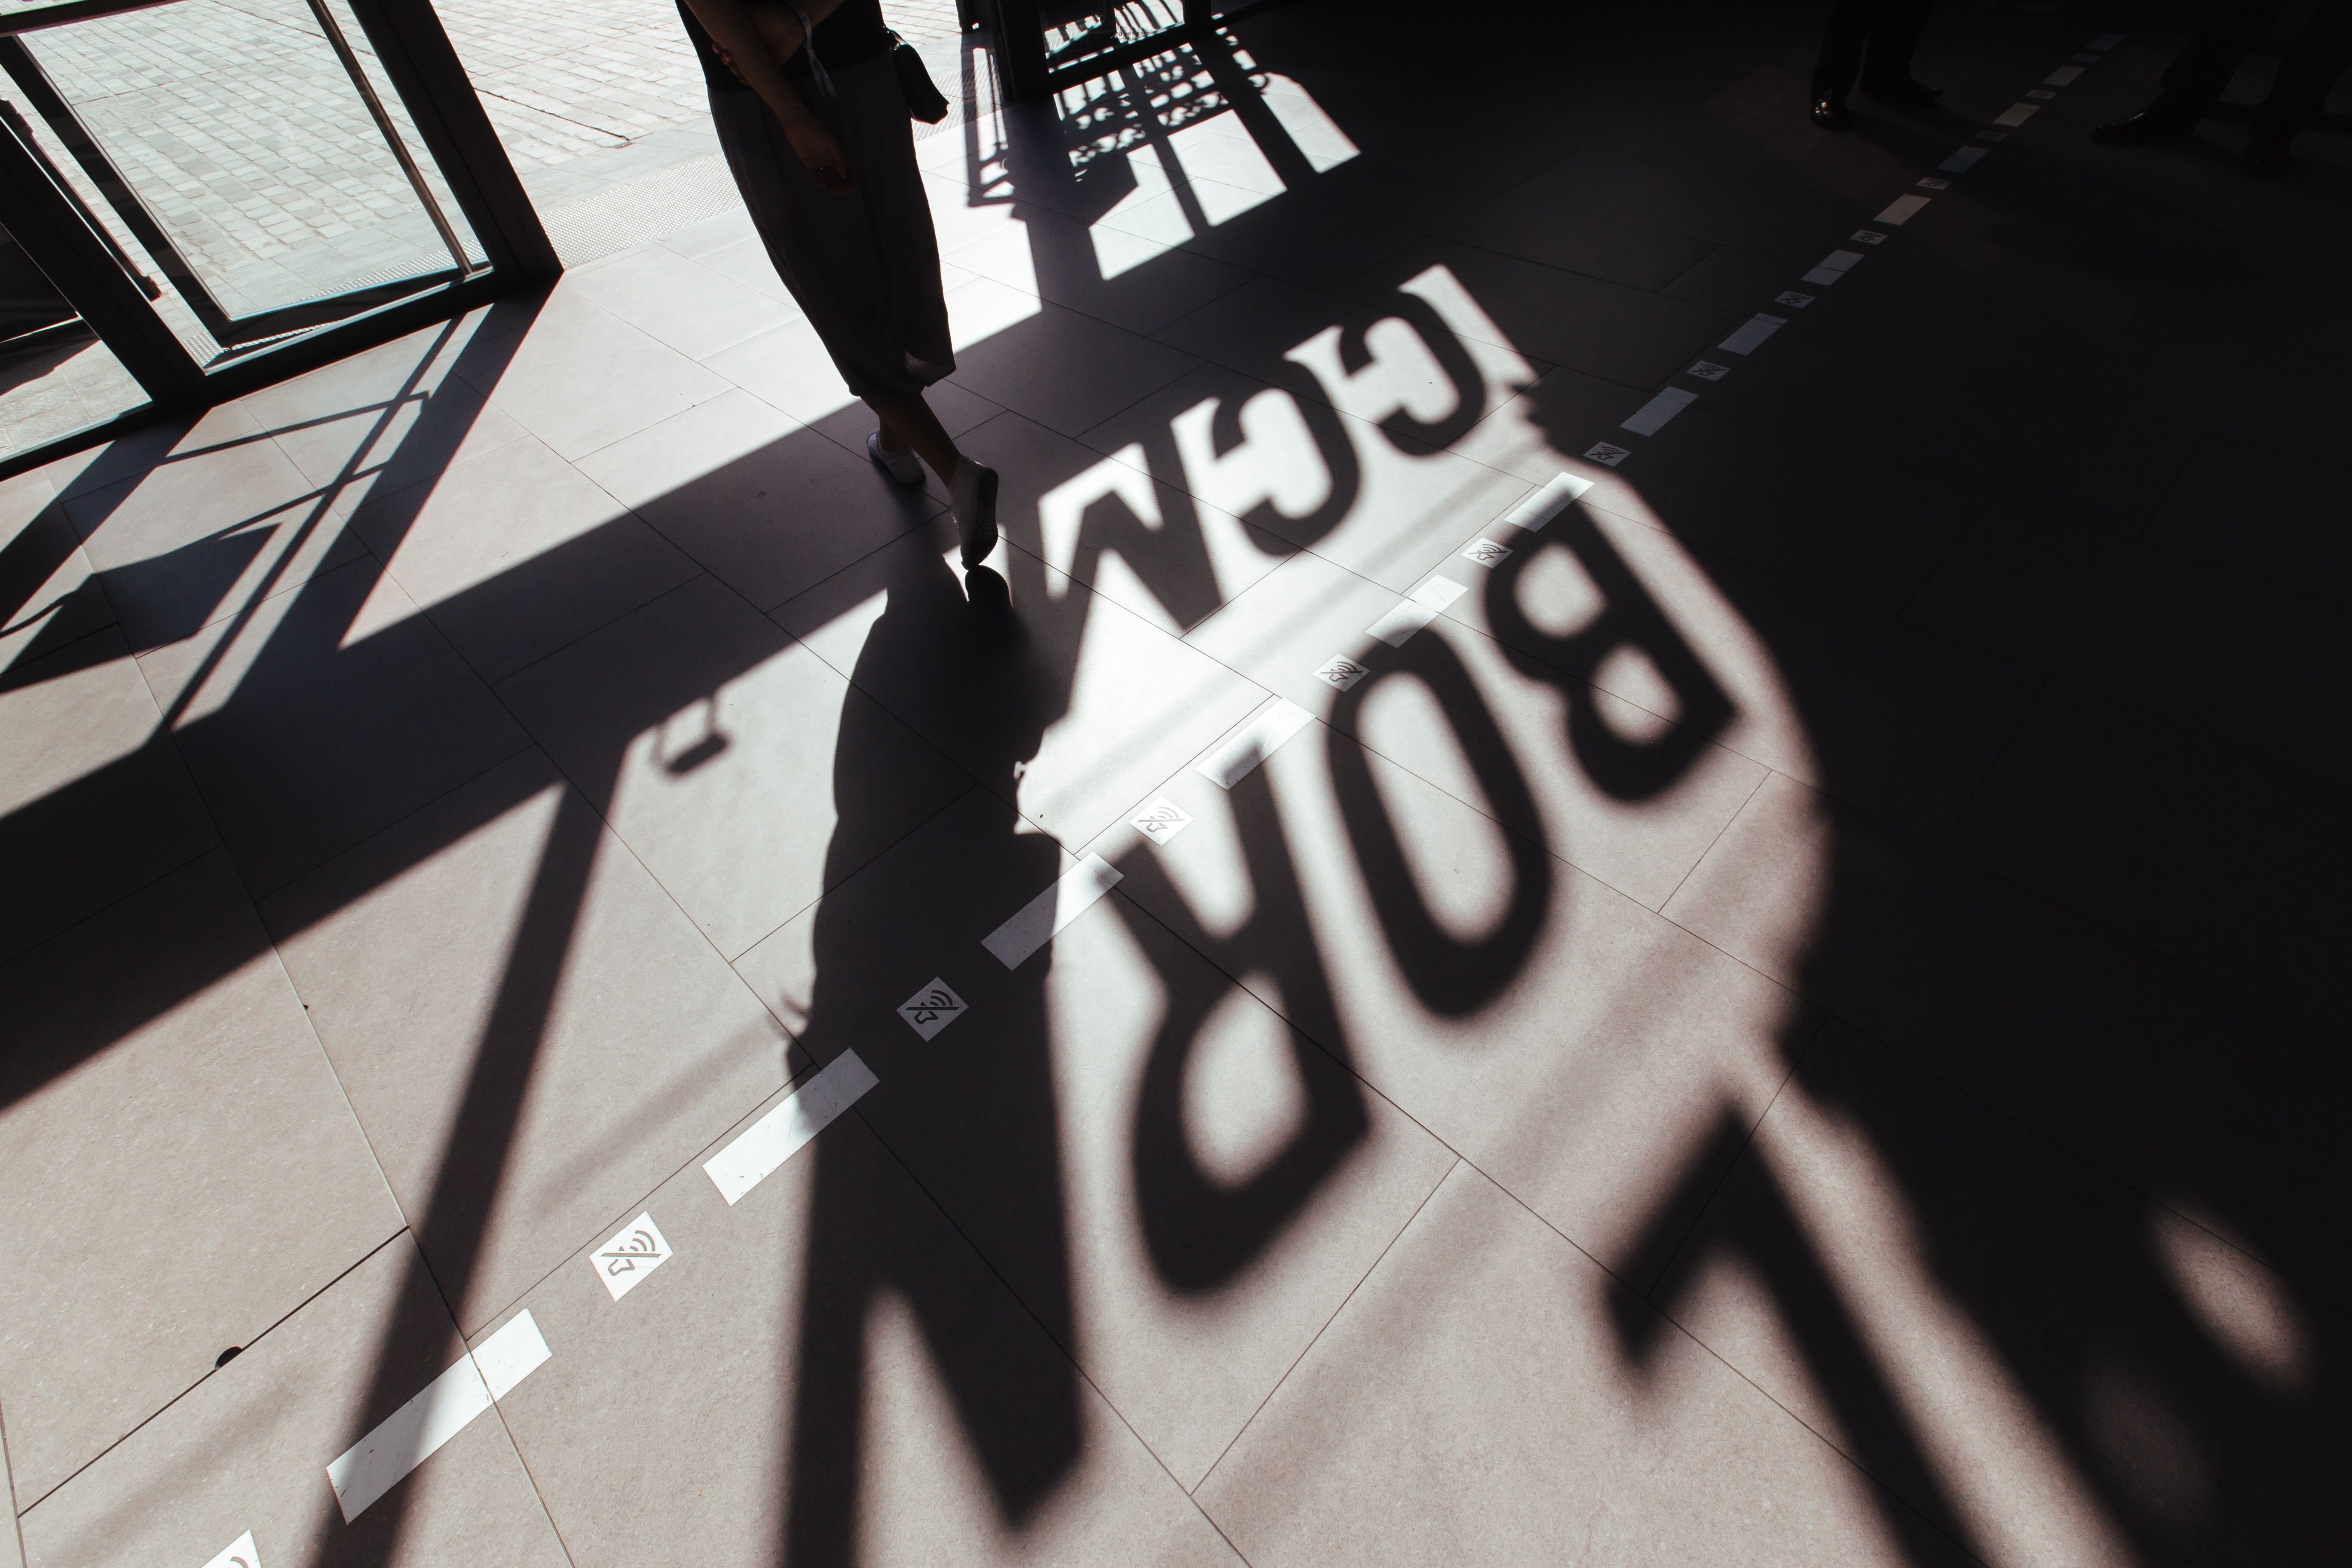
white, sign, shadow, black, door, tiles, photograph, silhoutte, shape, glass door